Wilhelm Löffler (medical doctor)

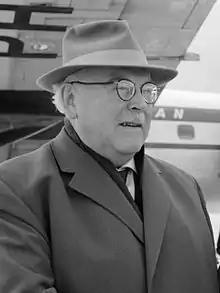
Wilhelm Löffler (1961)

Wilhelm Löffler (28 June 1887 – 25 November 1972) was a Swiss medical doctor who was best known for his research on Loeffler endocarditis and Löffler's syndrome.